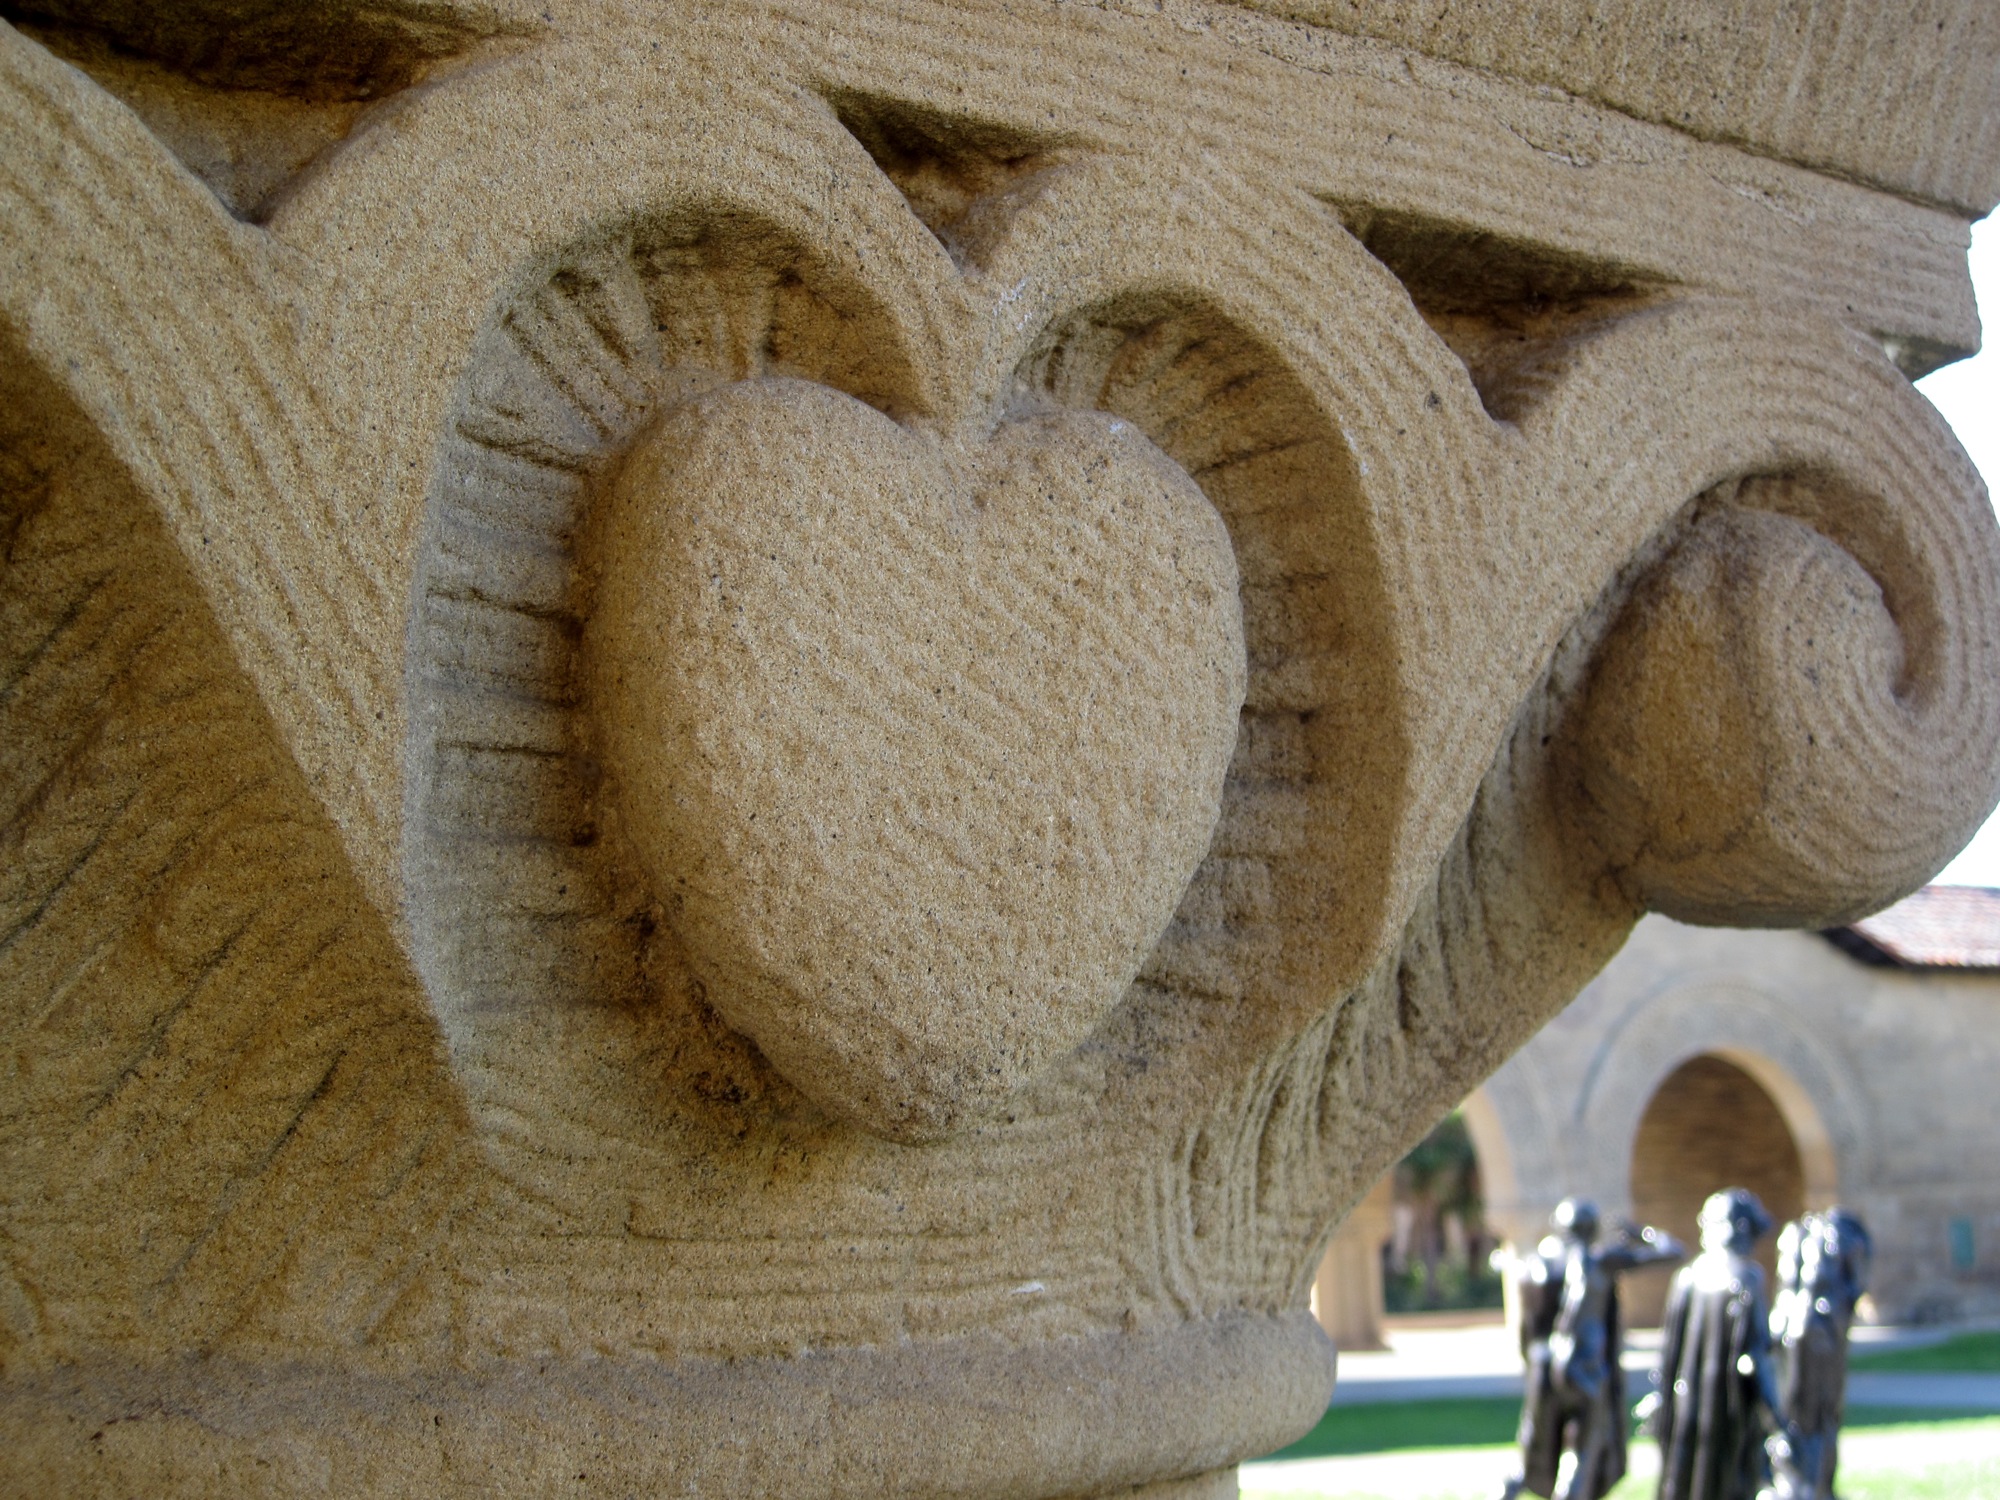
sand, wood, sculpture, art, temple, carving, stanford, stone carving, ancient history